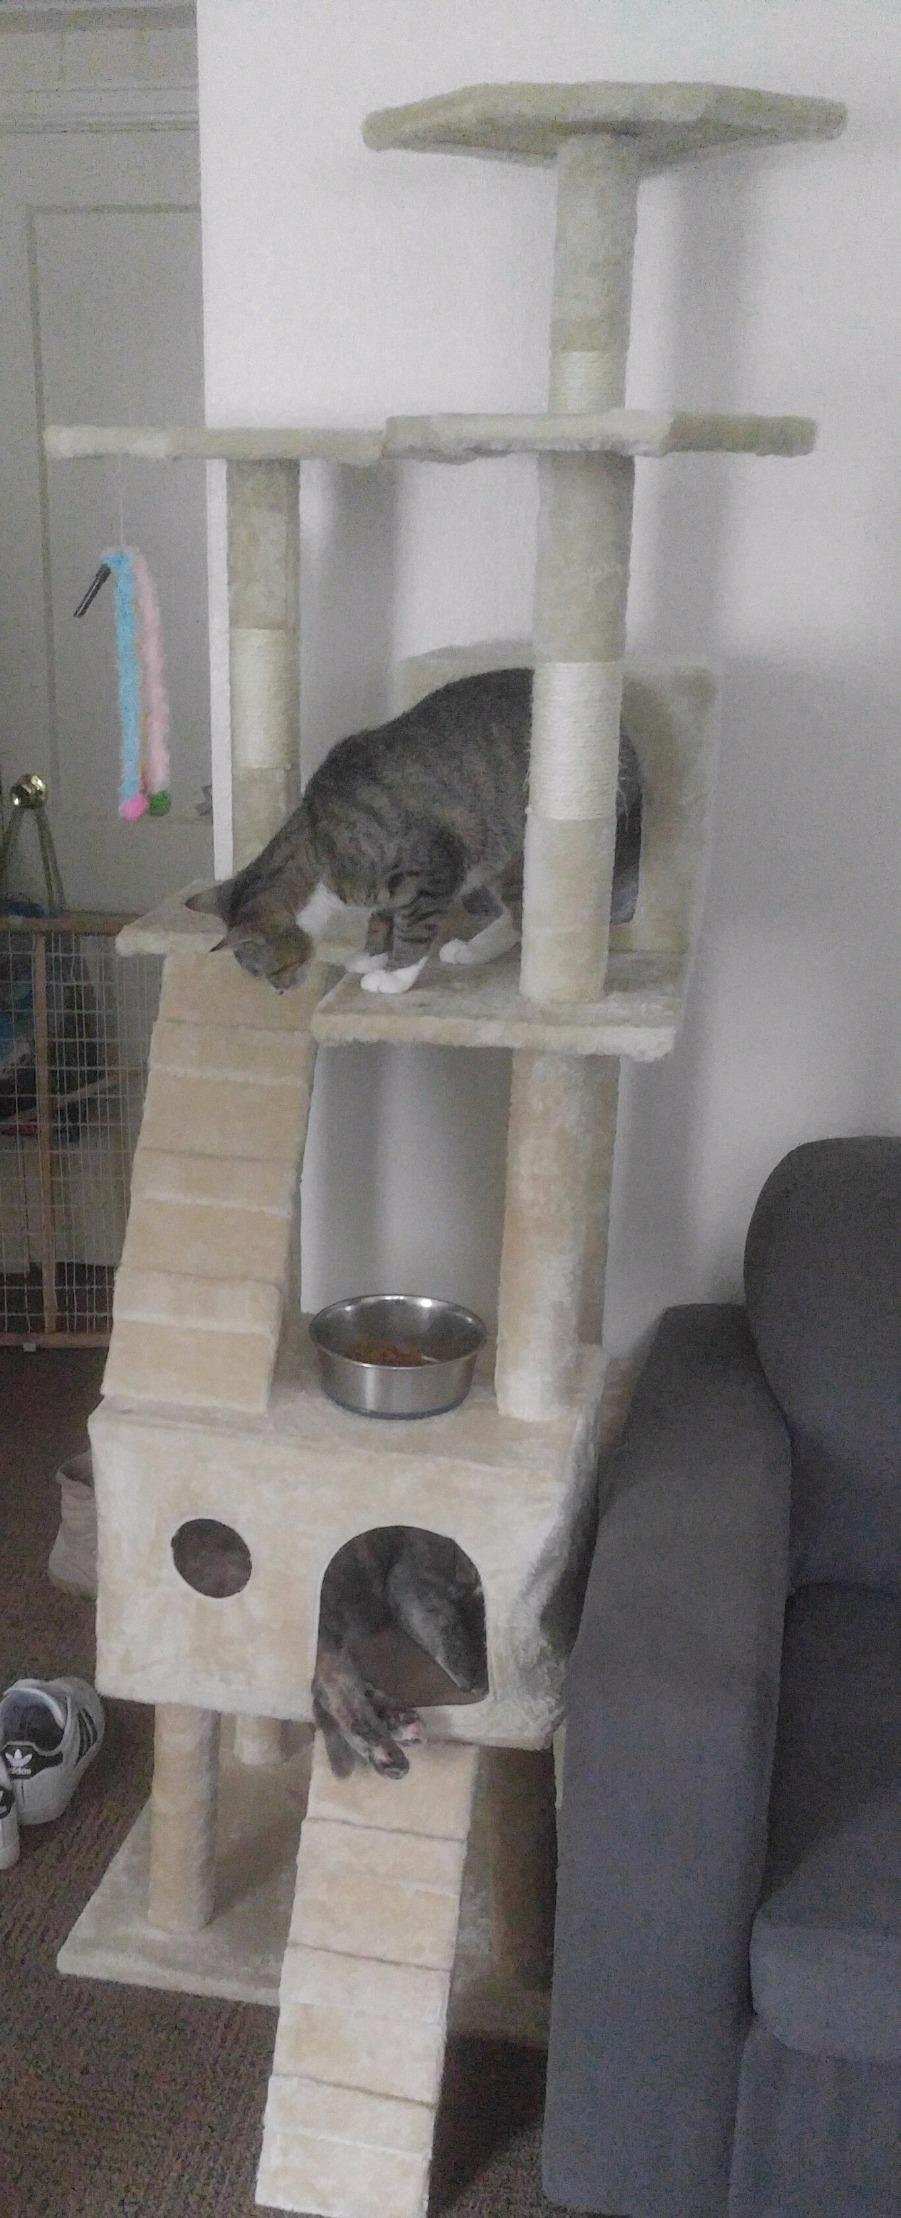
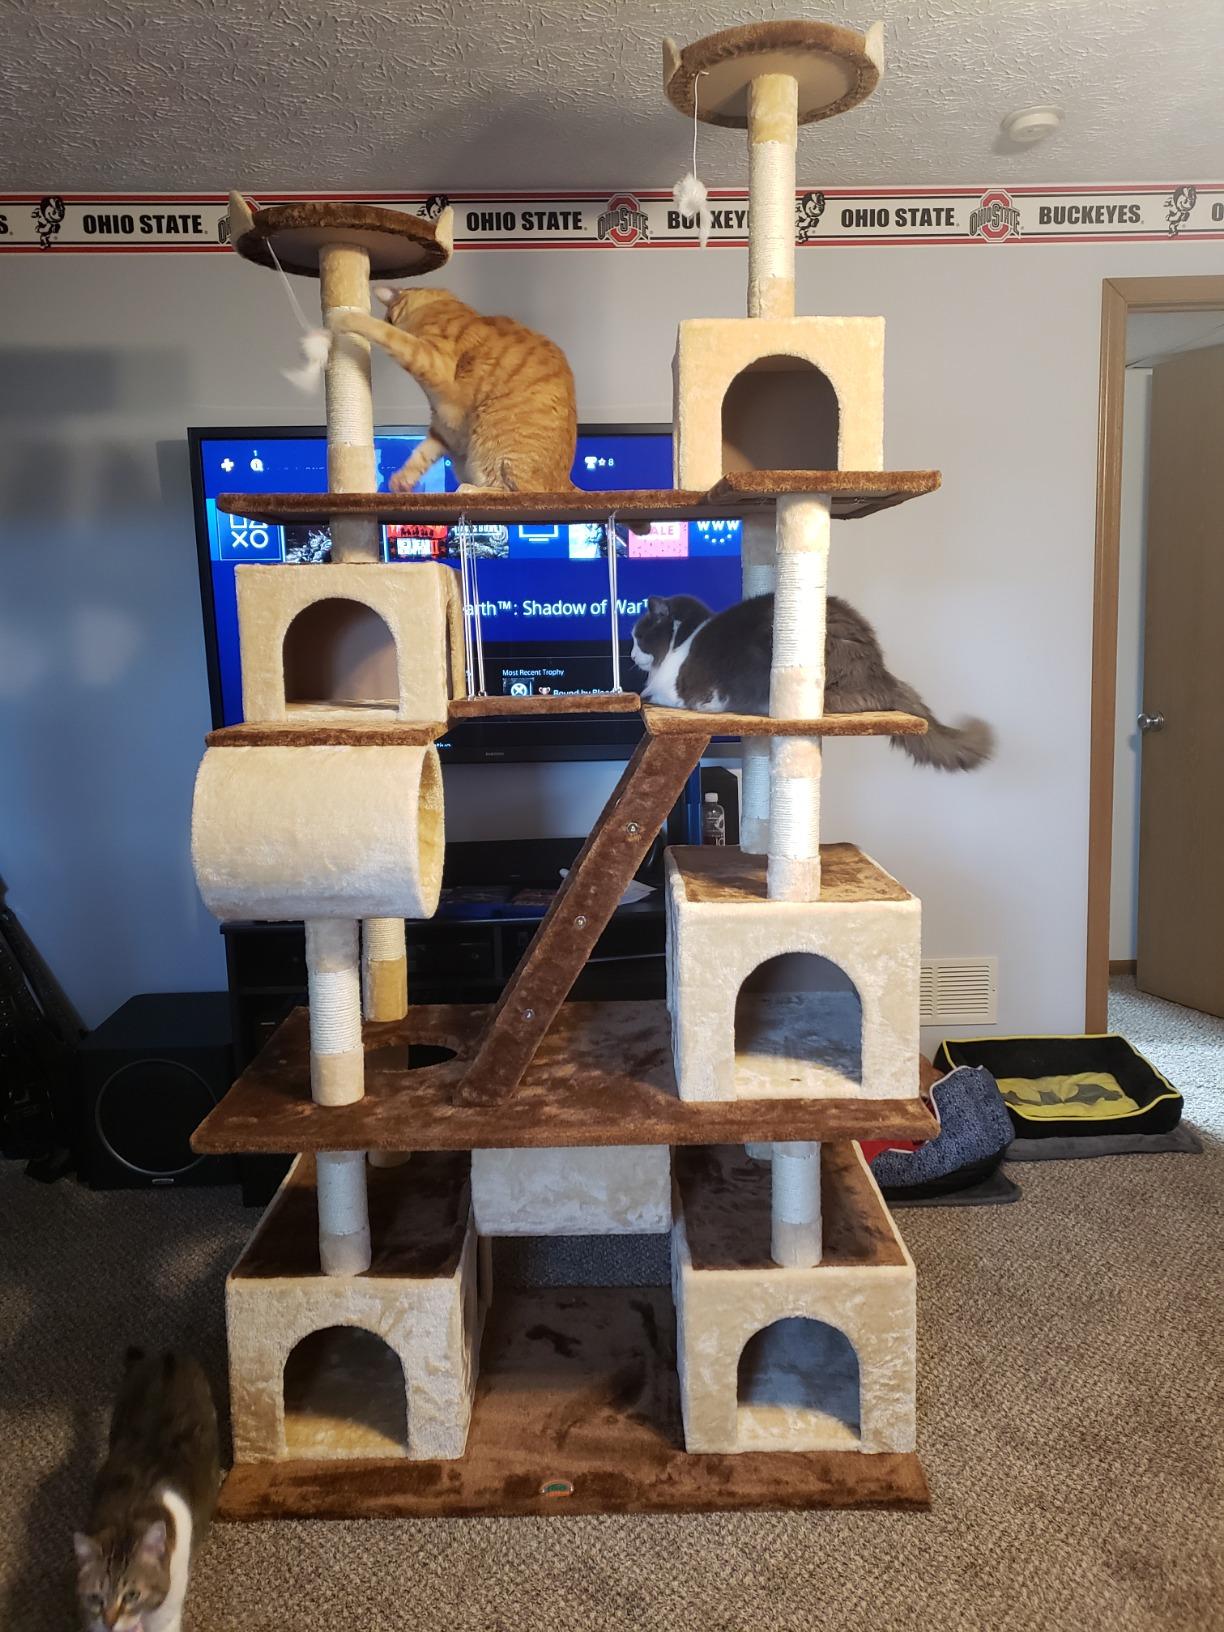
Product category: items_cat tree
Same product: no